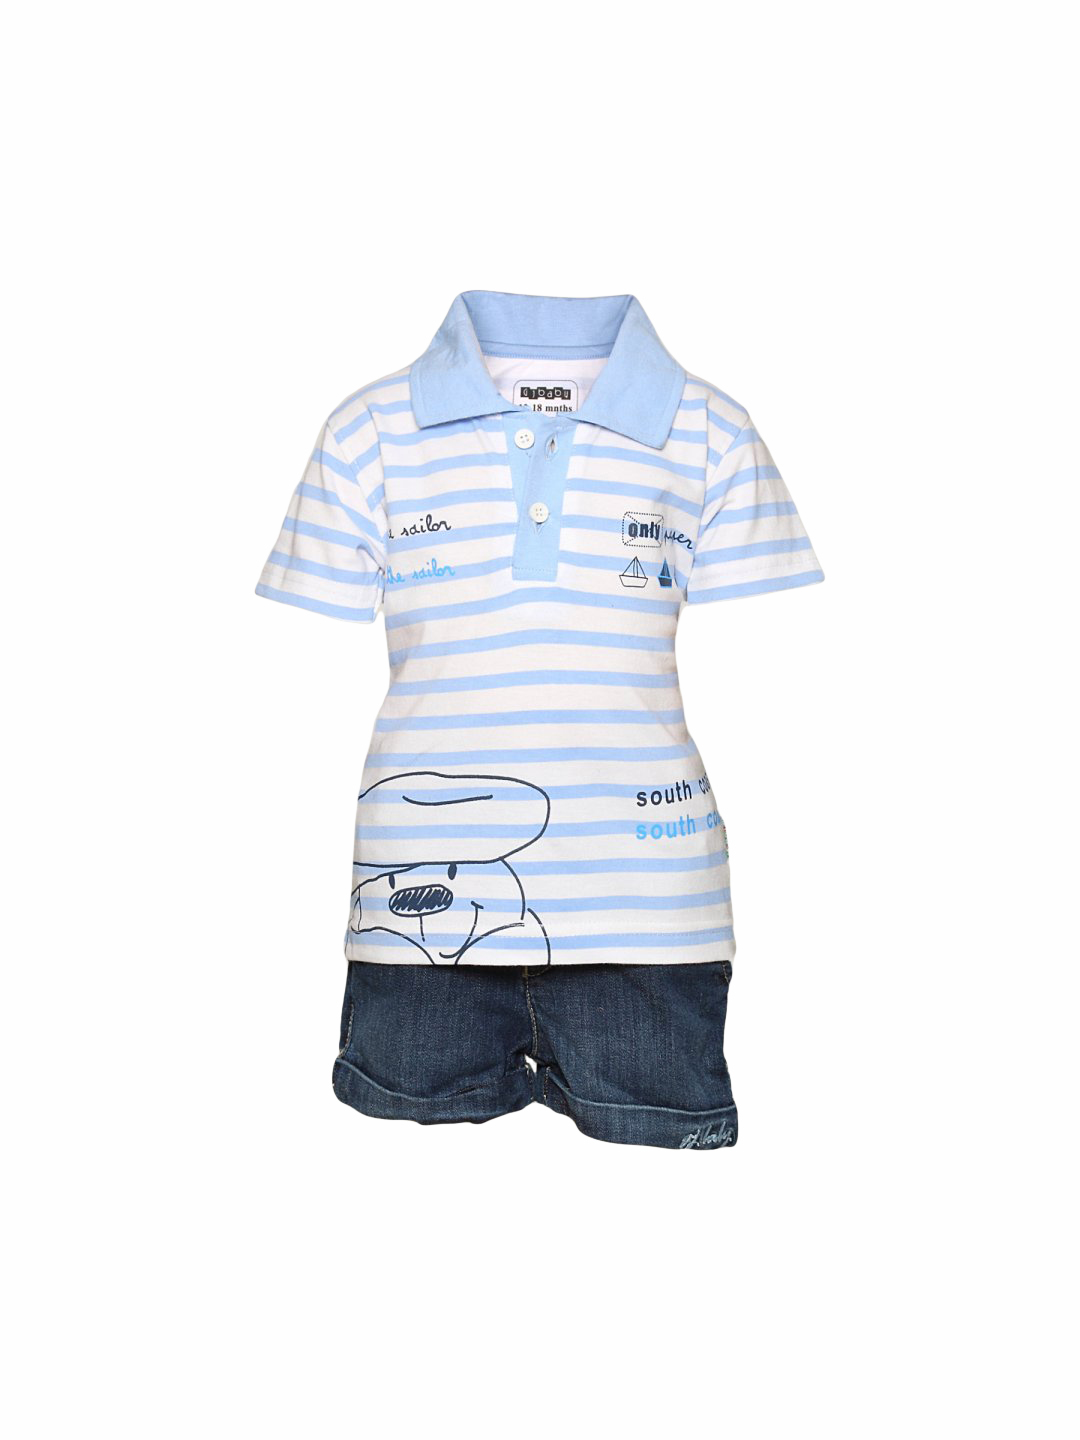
Gini and Jony Boy's Karl Blue White Kidswear
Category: Apparel / Topwear / Tshirts
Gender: Men
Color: Blue
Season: Summer 2011
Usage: Casual